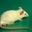
Label: mouse